Gustav Gerster

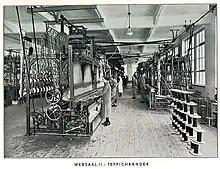
Weaving hall in 1904

Founded in 1882 as a small textile trimmings company, Gerster developed into the largest trimmings, tieback and tassel manufacturer in Germany.